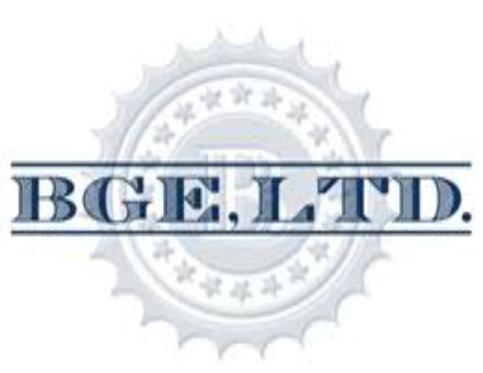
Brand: Bradford Exchange
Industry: Others